Sulfosalt mineral

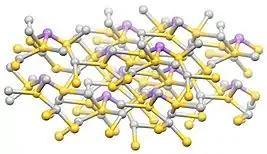
Structure of proustite , a classic sulfosalt, which can be viewed as the salt of . Sulfosalts characteristically feature A–S–B linkages, where A and B are different metals or metalloids.

Sulfosalt minerals are sulfide minerals with the general formula , where